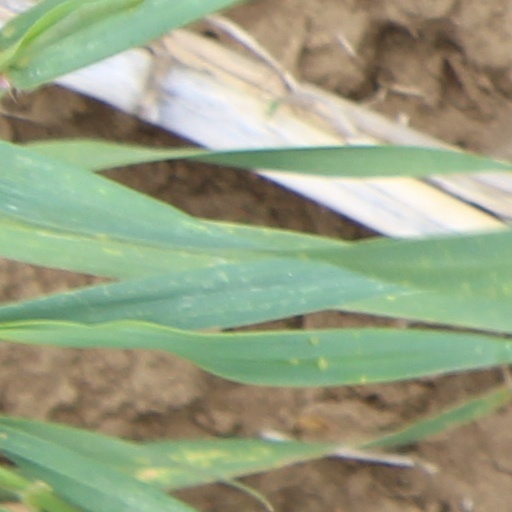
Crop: wheat